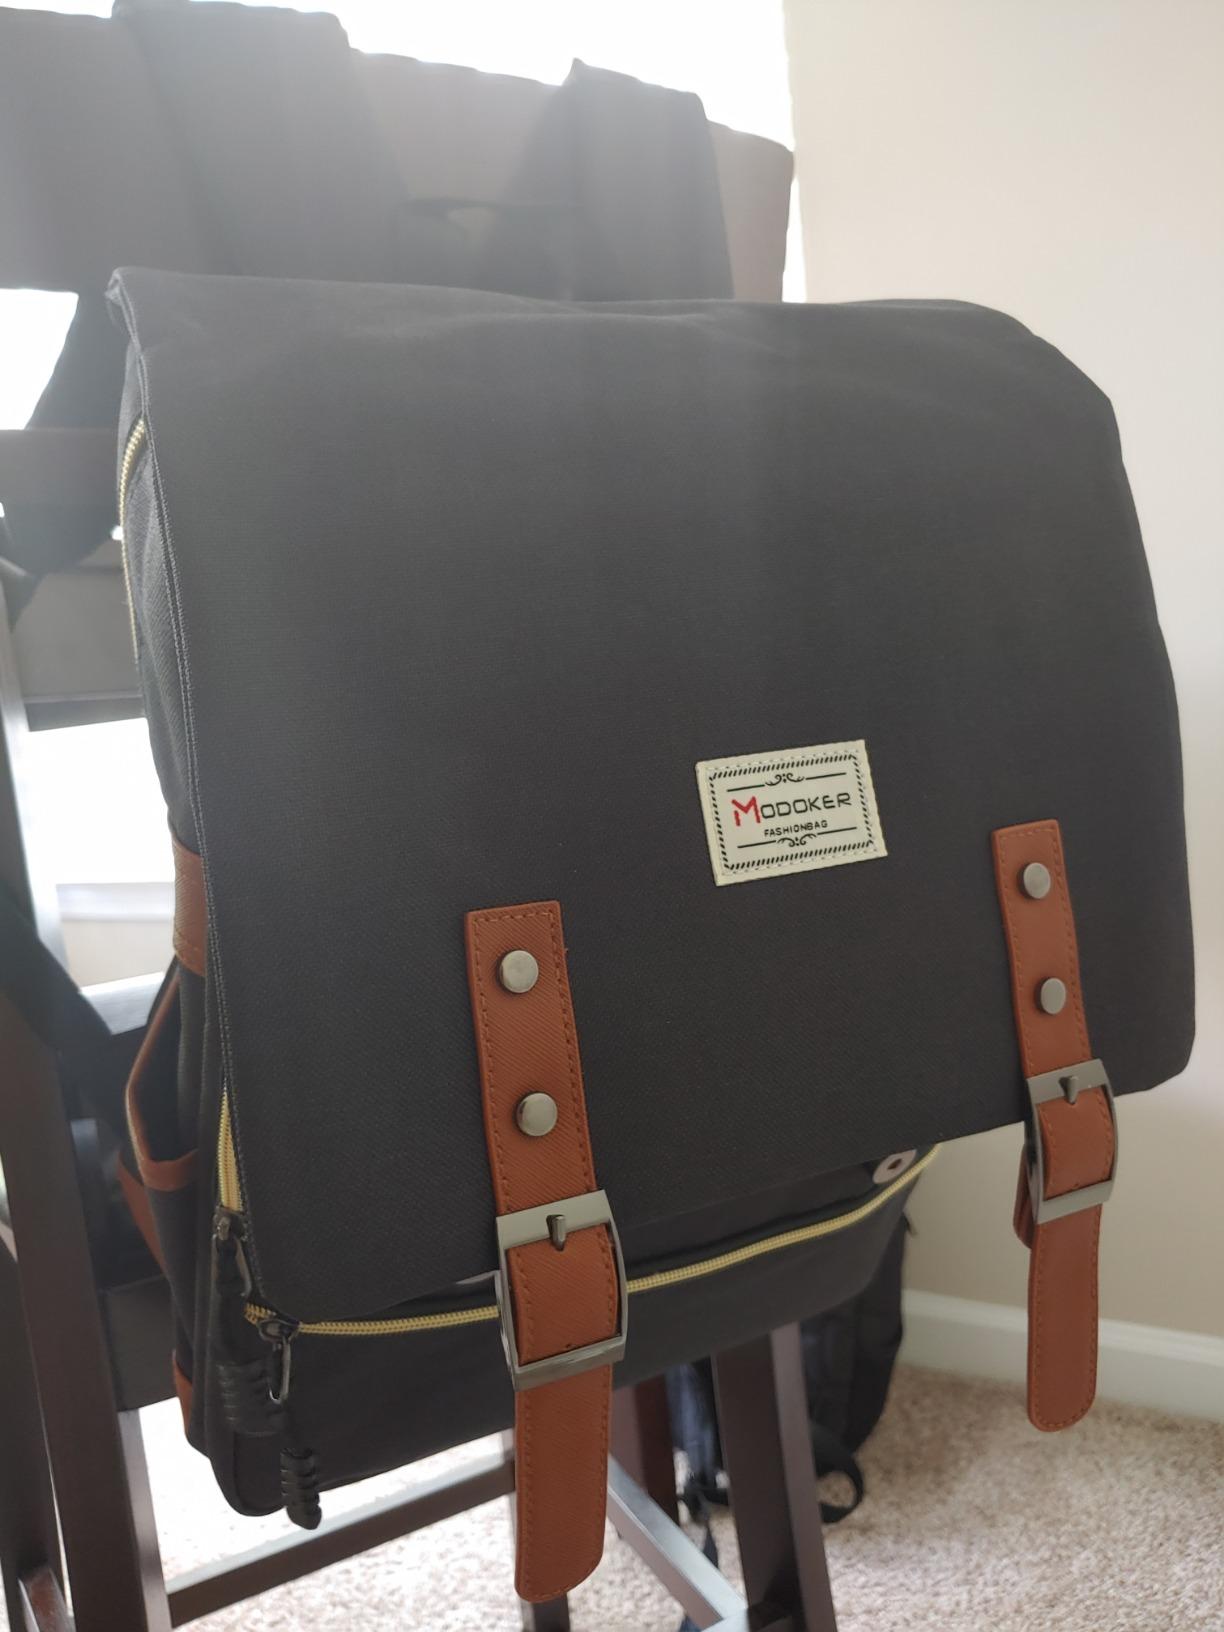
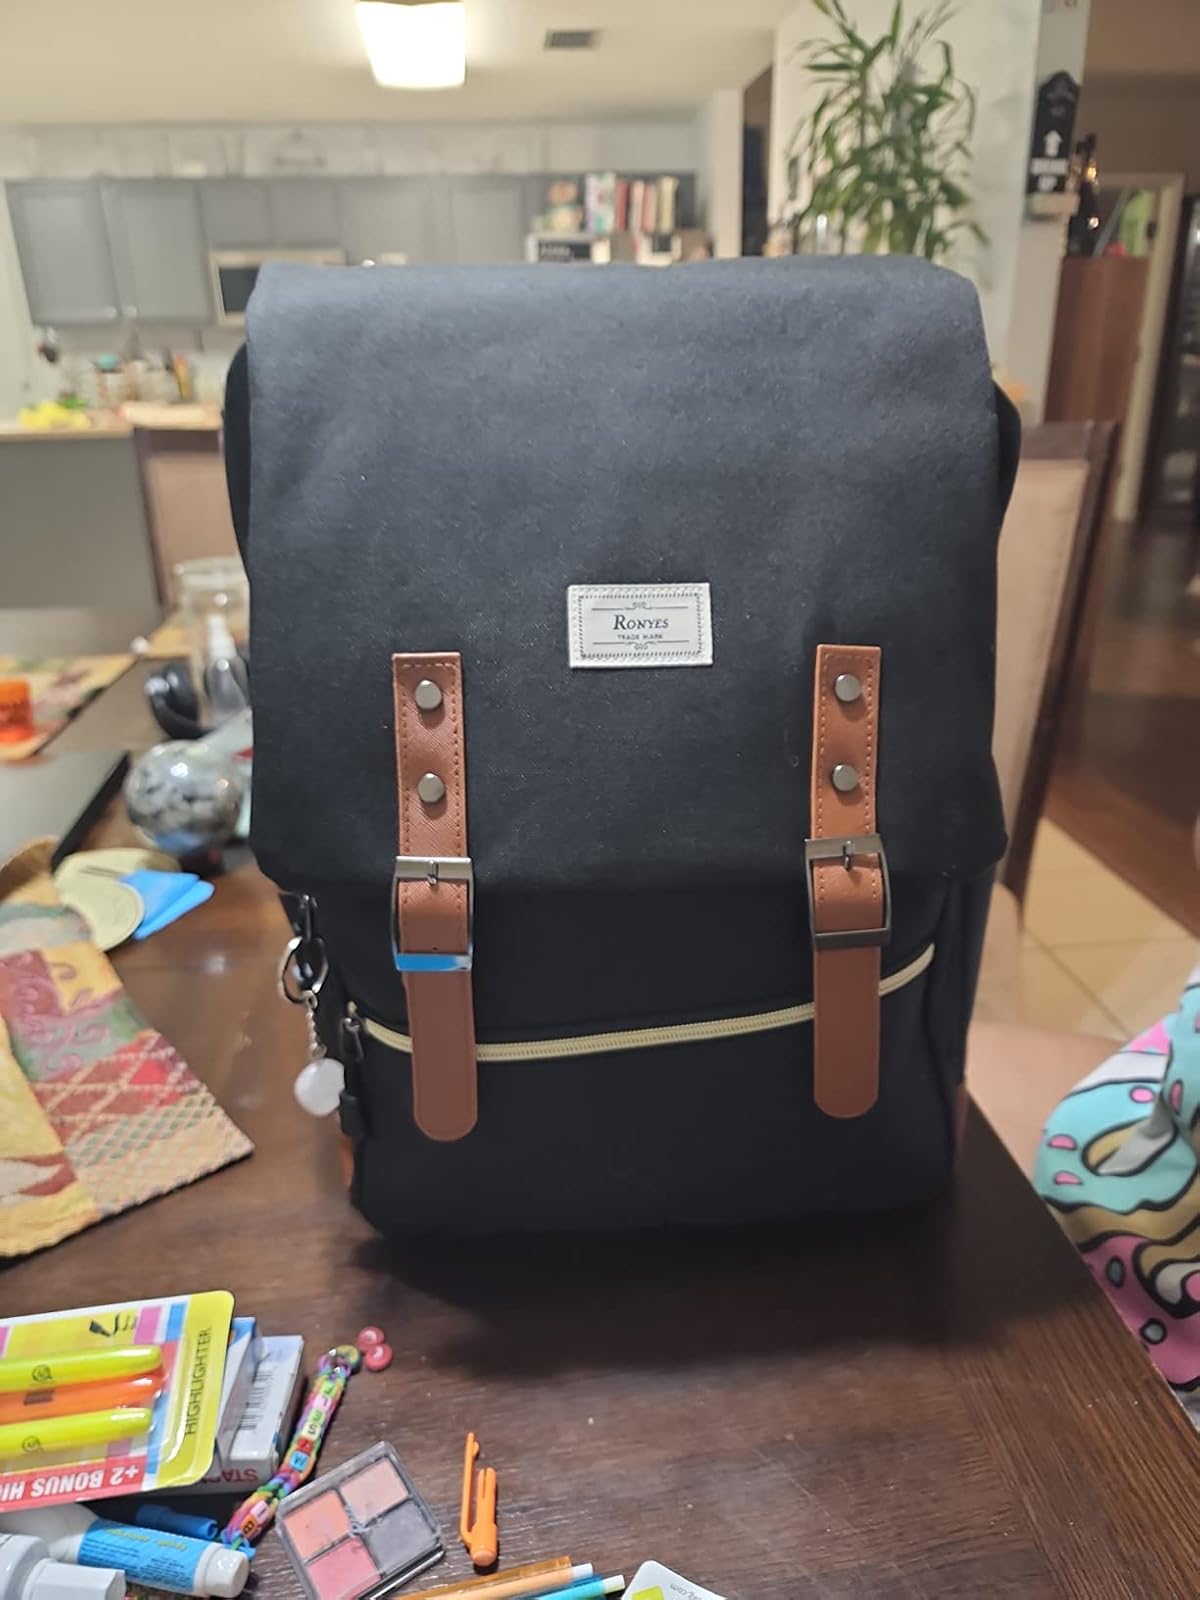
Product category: bag
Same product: yes